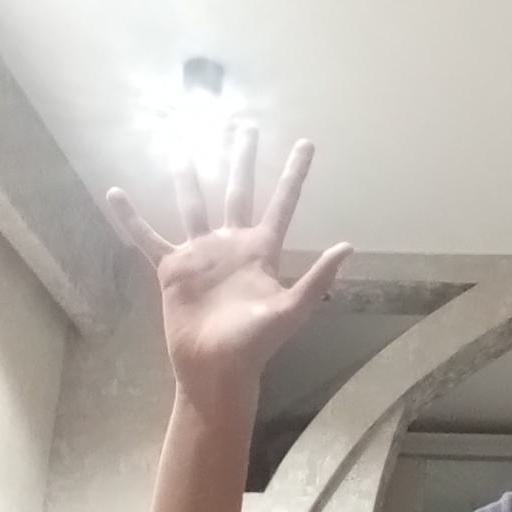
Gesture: palm